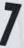
Number: 7